Puy-de-Dôme's 6th constituency

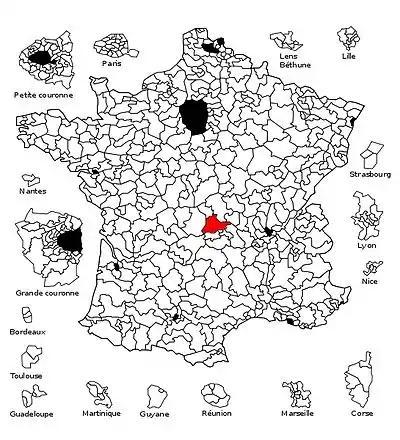
The former 6th constituency of Puy-de-Dôme in red.

The 6th constituency of Puy-de-Dôme was a French legislative constituency in the Puy-de-Dôme "département" in the Auvergne region of France. It was eliminated in the 2010 Redistricting of French Legislative Constituencies.